Rimas Álvarez Kairelis

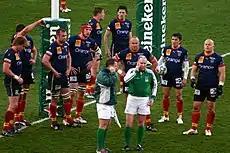

Rimas Álvarez Kairelis (born 22 July 1974 in Quilmes, Buenos Aires) is an Argentine rugby union rugby player. He currently plays for Perpignan in the Top 14 in France. He has represented Argentina, and was part of the Argentine squad at the 2003 Rugby World Cup and 2007 Rugby World Cup. His usual position is at lock.